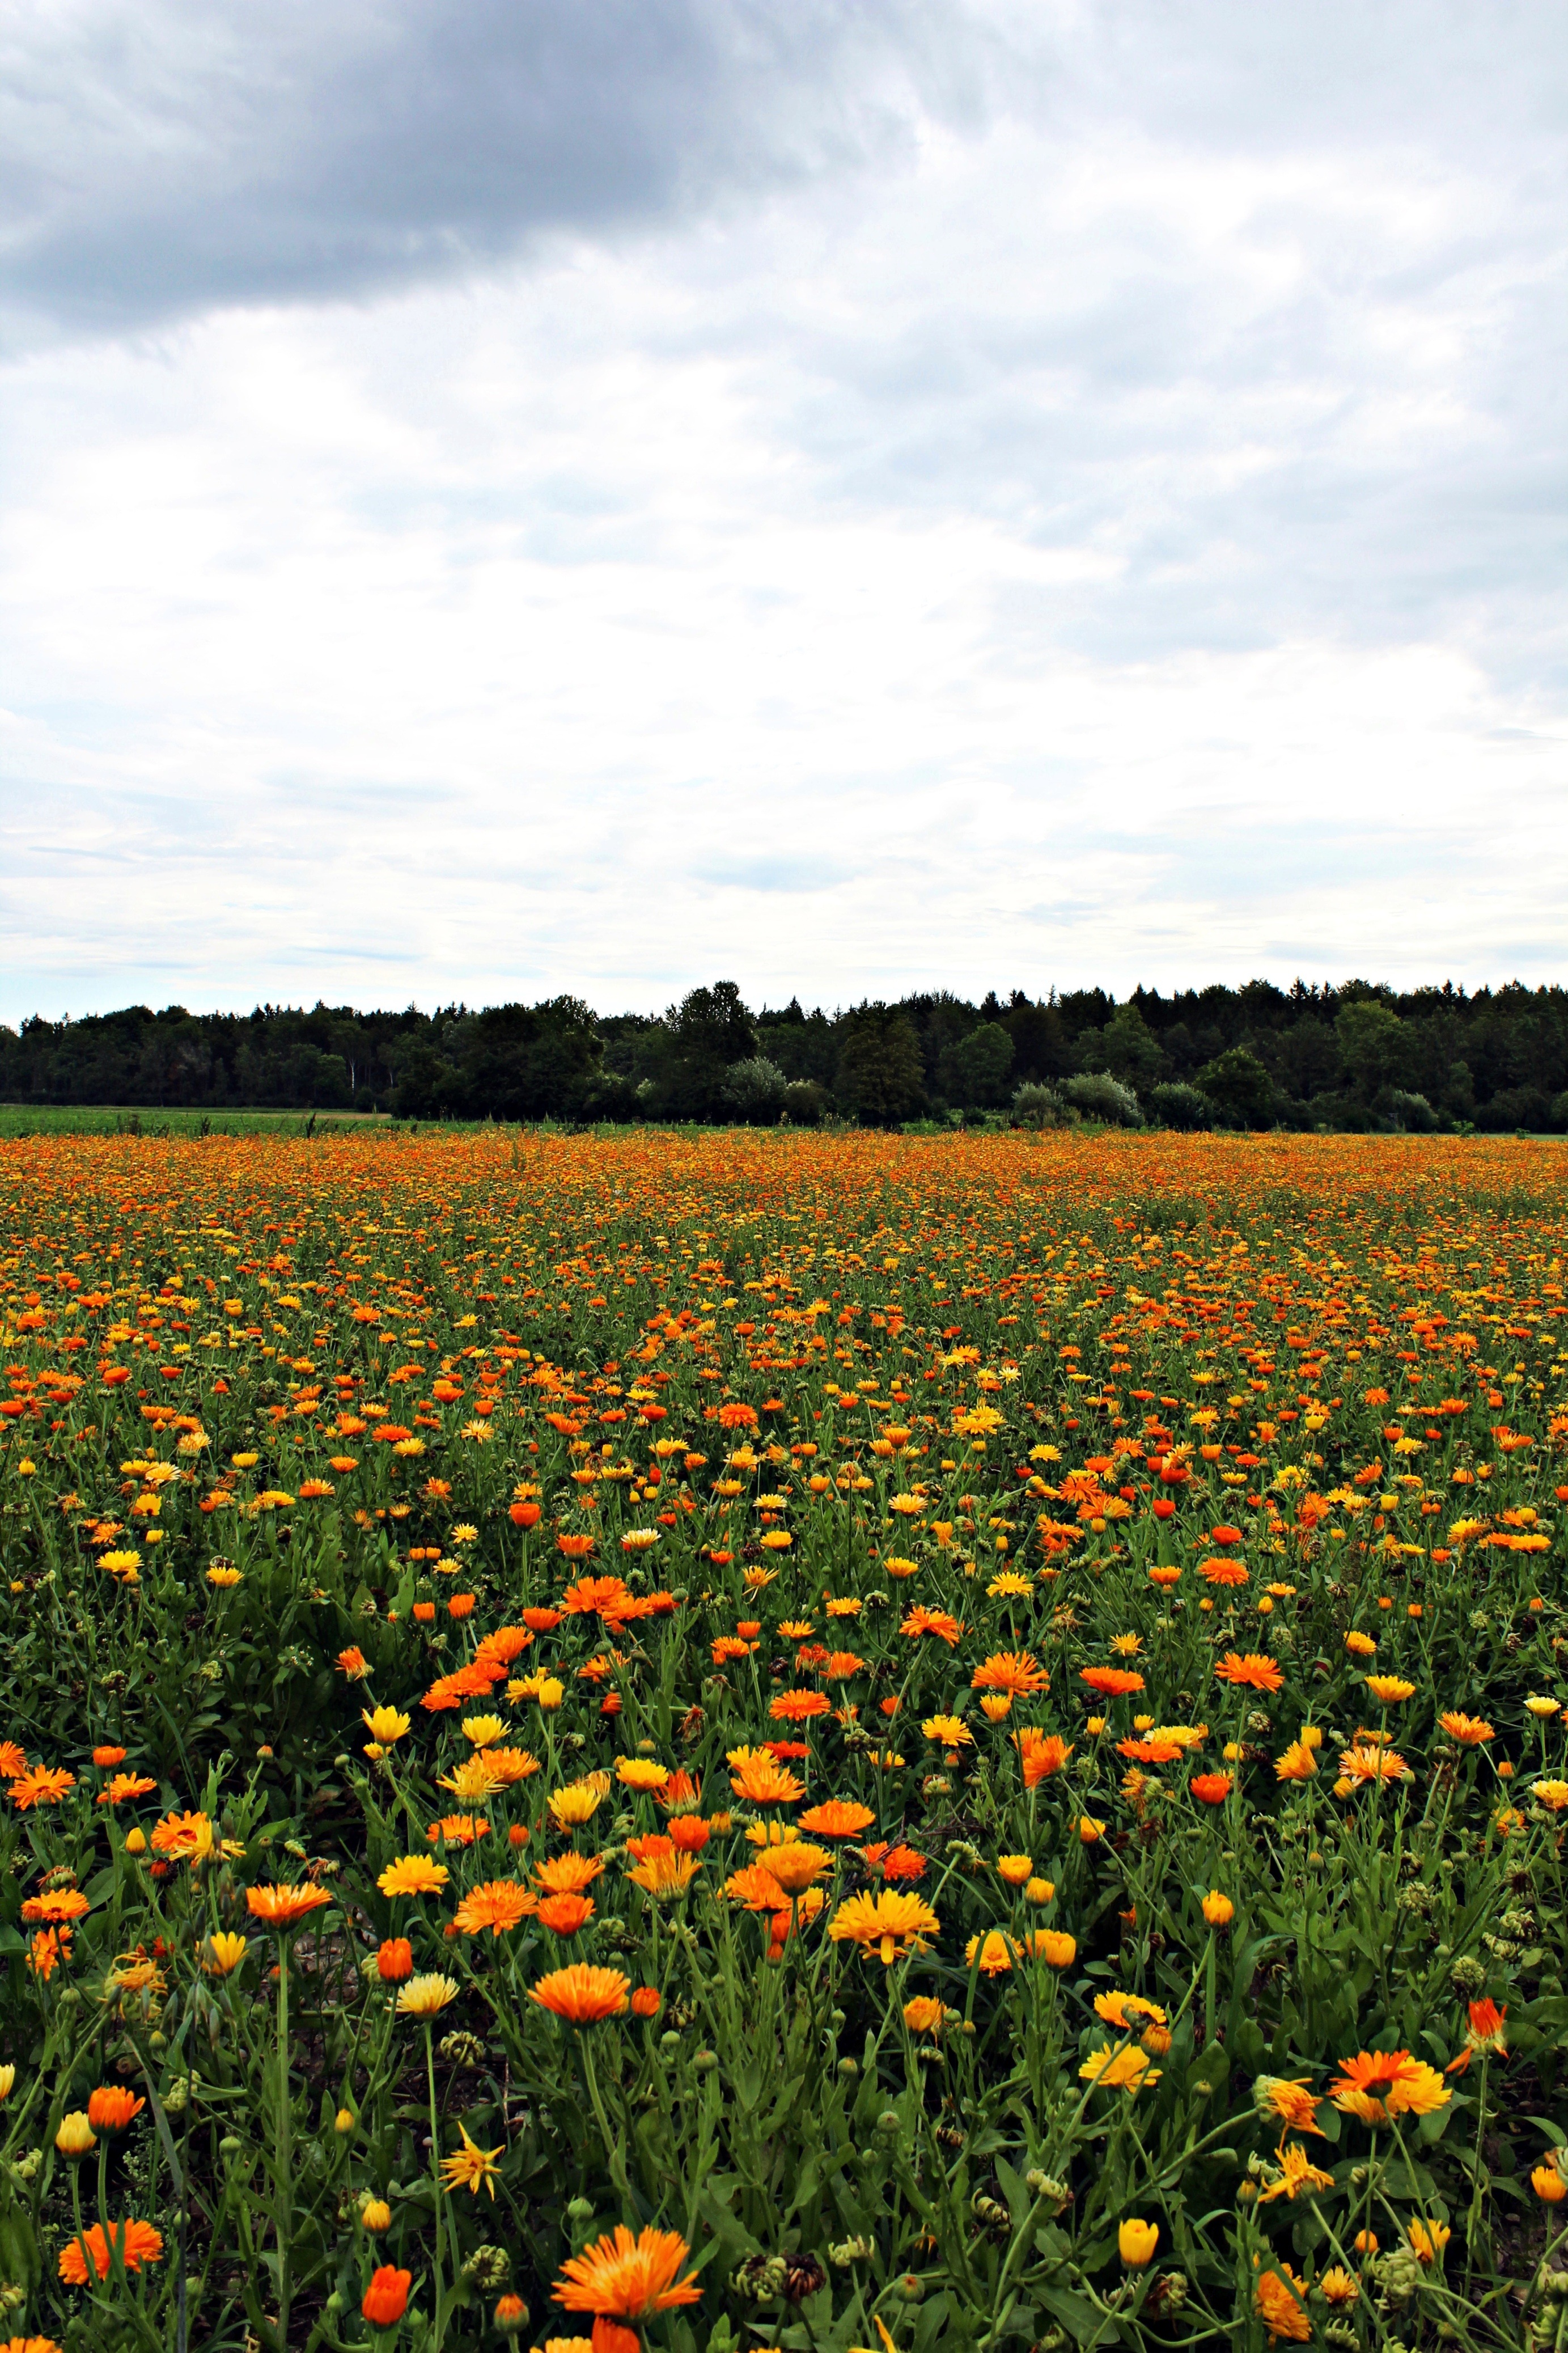
nature, grass, plant, sky, field, meadow, prairie, flower, summer, pasture, botany, yellow, agriculture, flora, plain, wildflower, grassland, habitat, bless you, ecosystem, marigold, medicinal plant, steppe, rural area, flowering plant, daisy family, herbal medicine, natural environment, grass family, land plant, marigold field